Shelly limestone

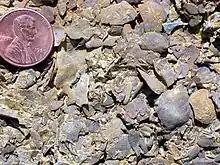
Brachiopods and bryozoans in an Ordovician shelly limestone, southern Minnesota

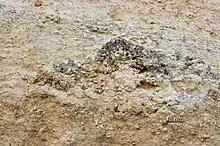
Shelly limestone from Suzac France

Shelly limestone is a highly fossiliferous limestone, composed of a number of fossilized organisms such as brachiopods, bryozoans, crinoids, sponges, corals and mollusks. It varies in color, texture and hardness. Coquina is a poorly indurated form of shelly limestone.